Maria Alexandrovna (Marie of Hesse)

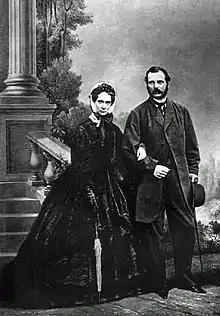
Empress Maria Alexandrovna alongside her husband, Tsar Alexander II of Russia.

Since Russian tradition gave precedence to the Empress Mother over the reigning tsar's consort, it was only then that Maria Alexandrovna took a more decisive role in charitable activities. It was with her that the Red Cross was established in Russia, which quickly turned into the largest and wealthiest public structure. Under her organization, the institution accumulated in its accounts huge sums of money transferred by benefactors from all over the Empire. The women's committees recollected twice the average funds recollected by provincial committees.